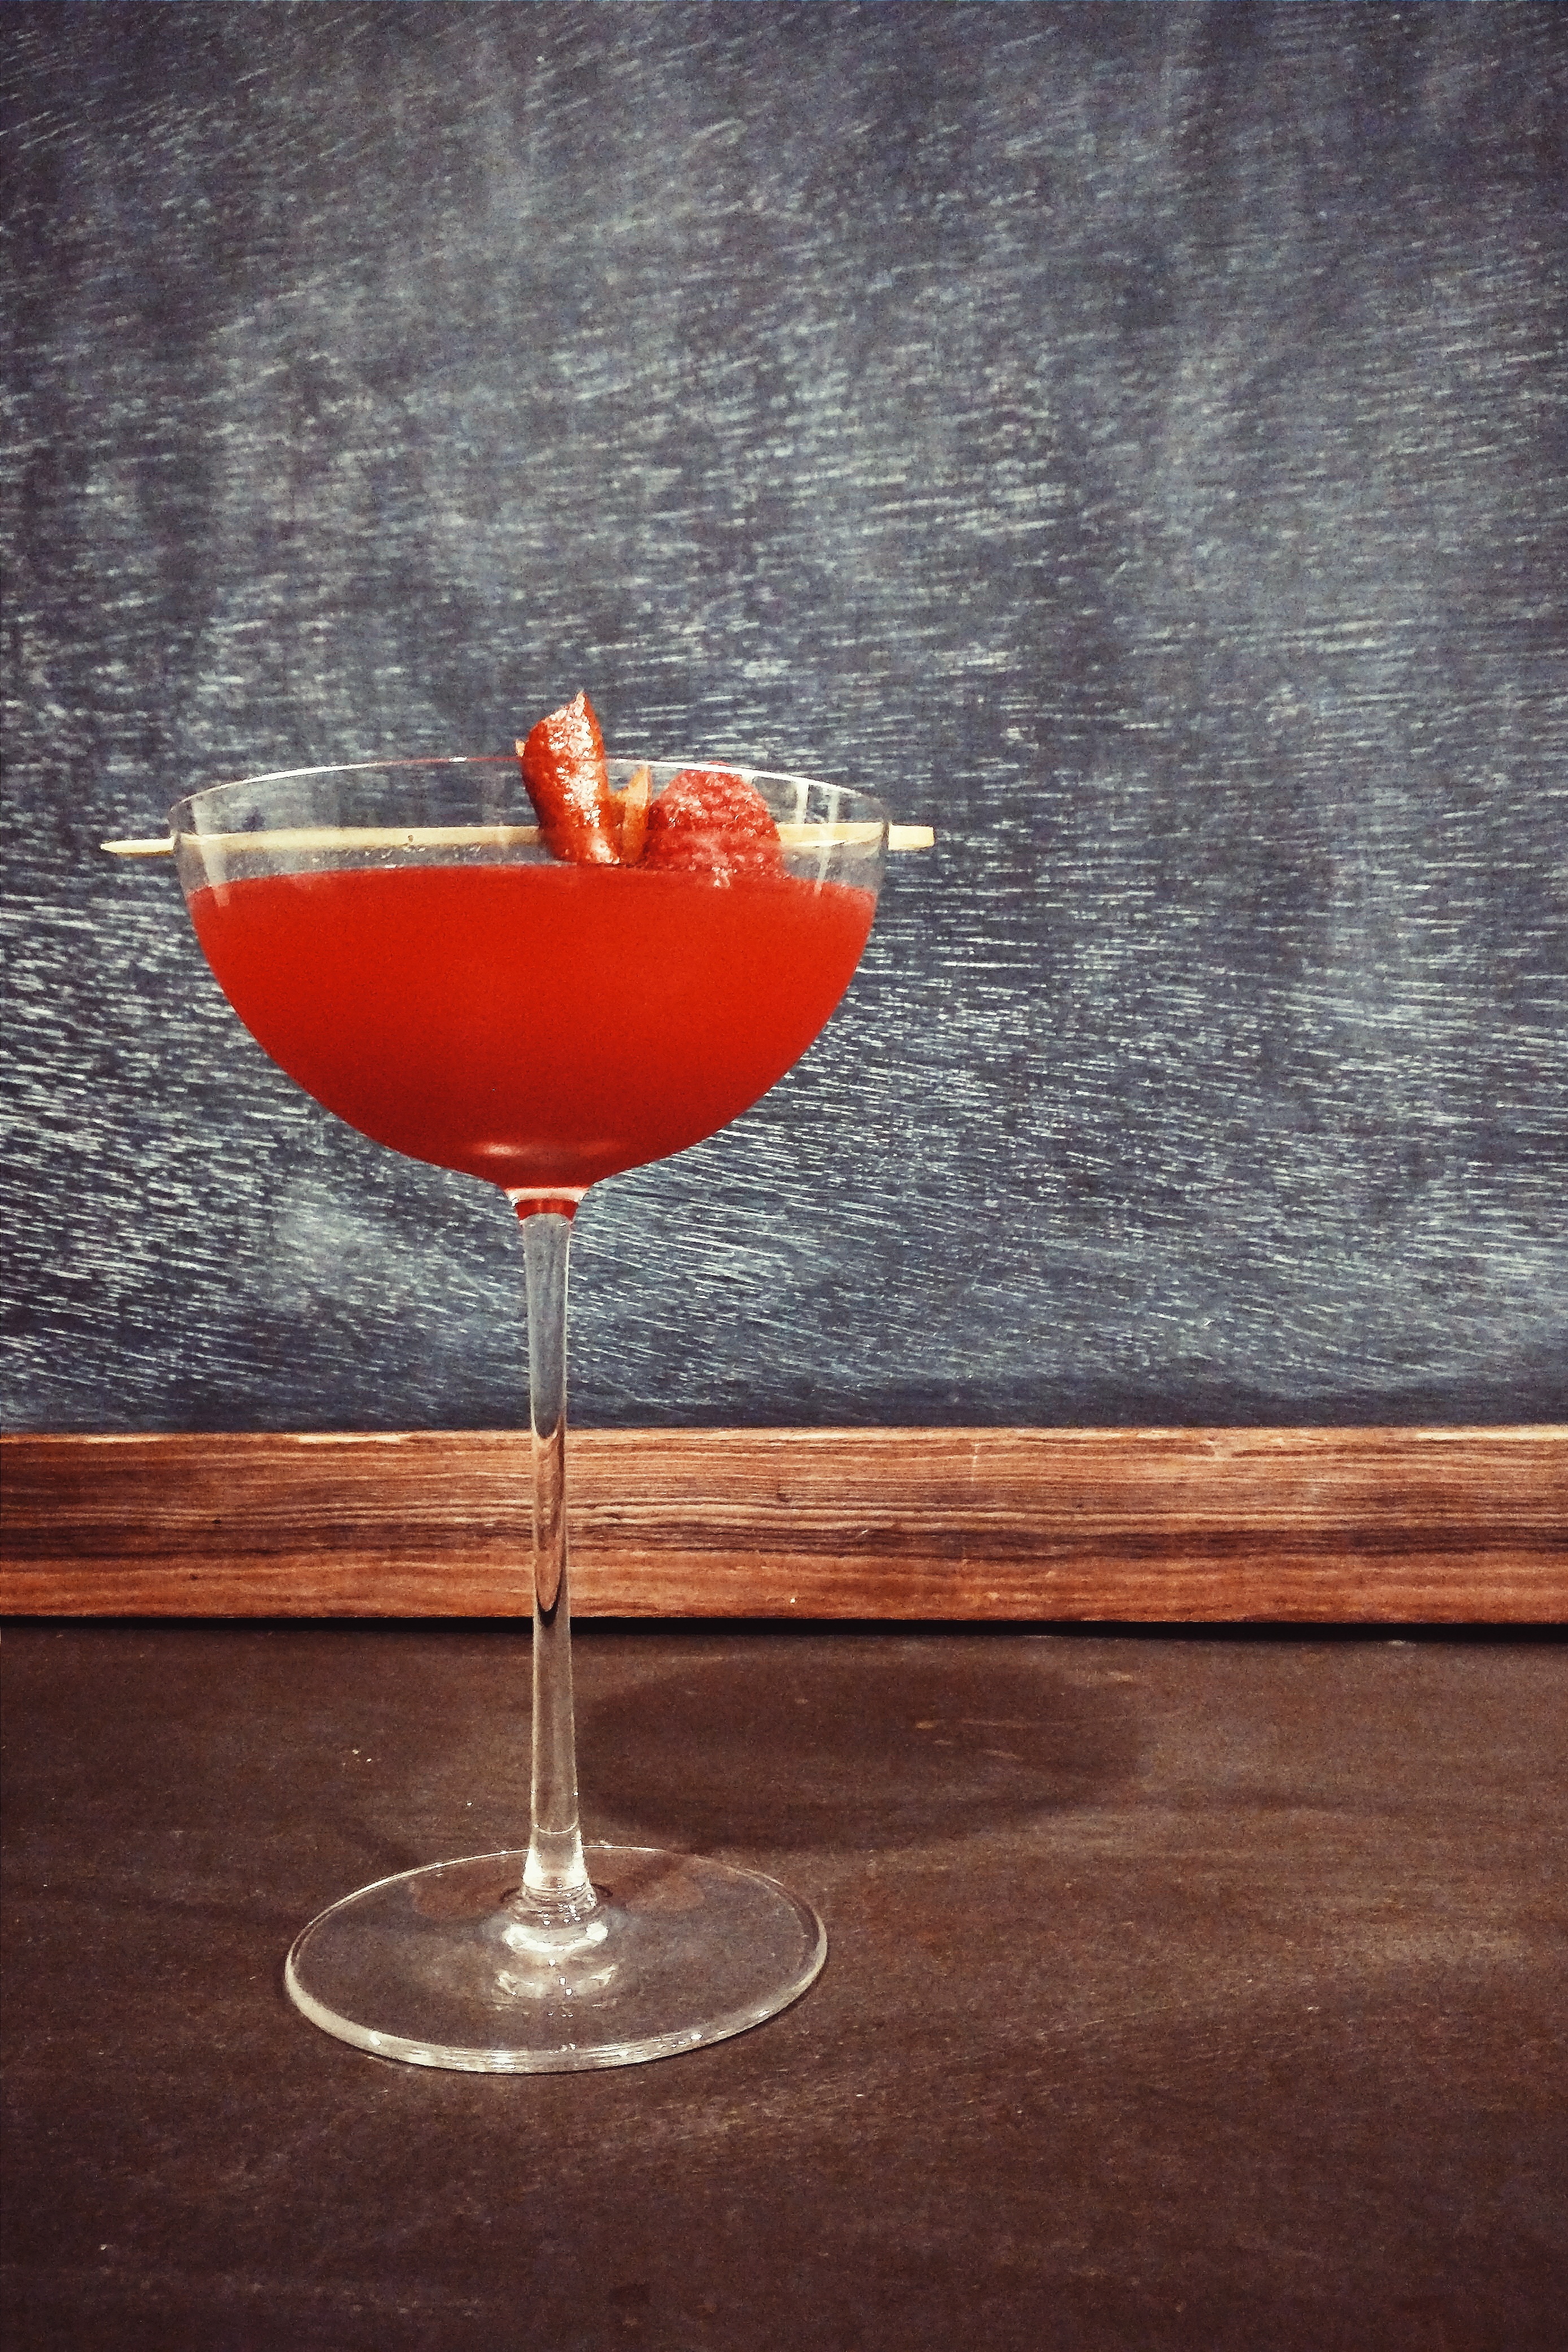
glass, red, drink, still life, material, cocktail, painting, wine glass, shape, alcoholic beverage, still life photography, distilled beverage